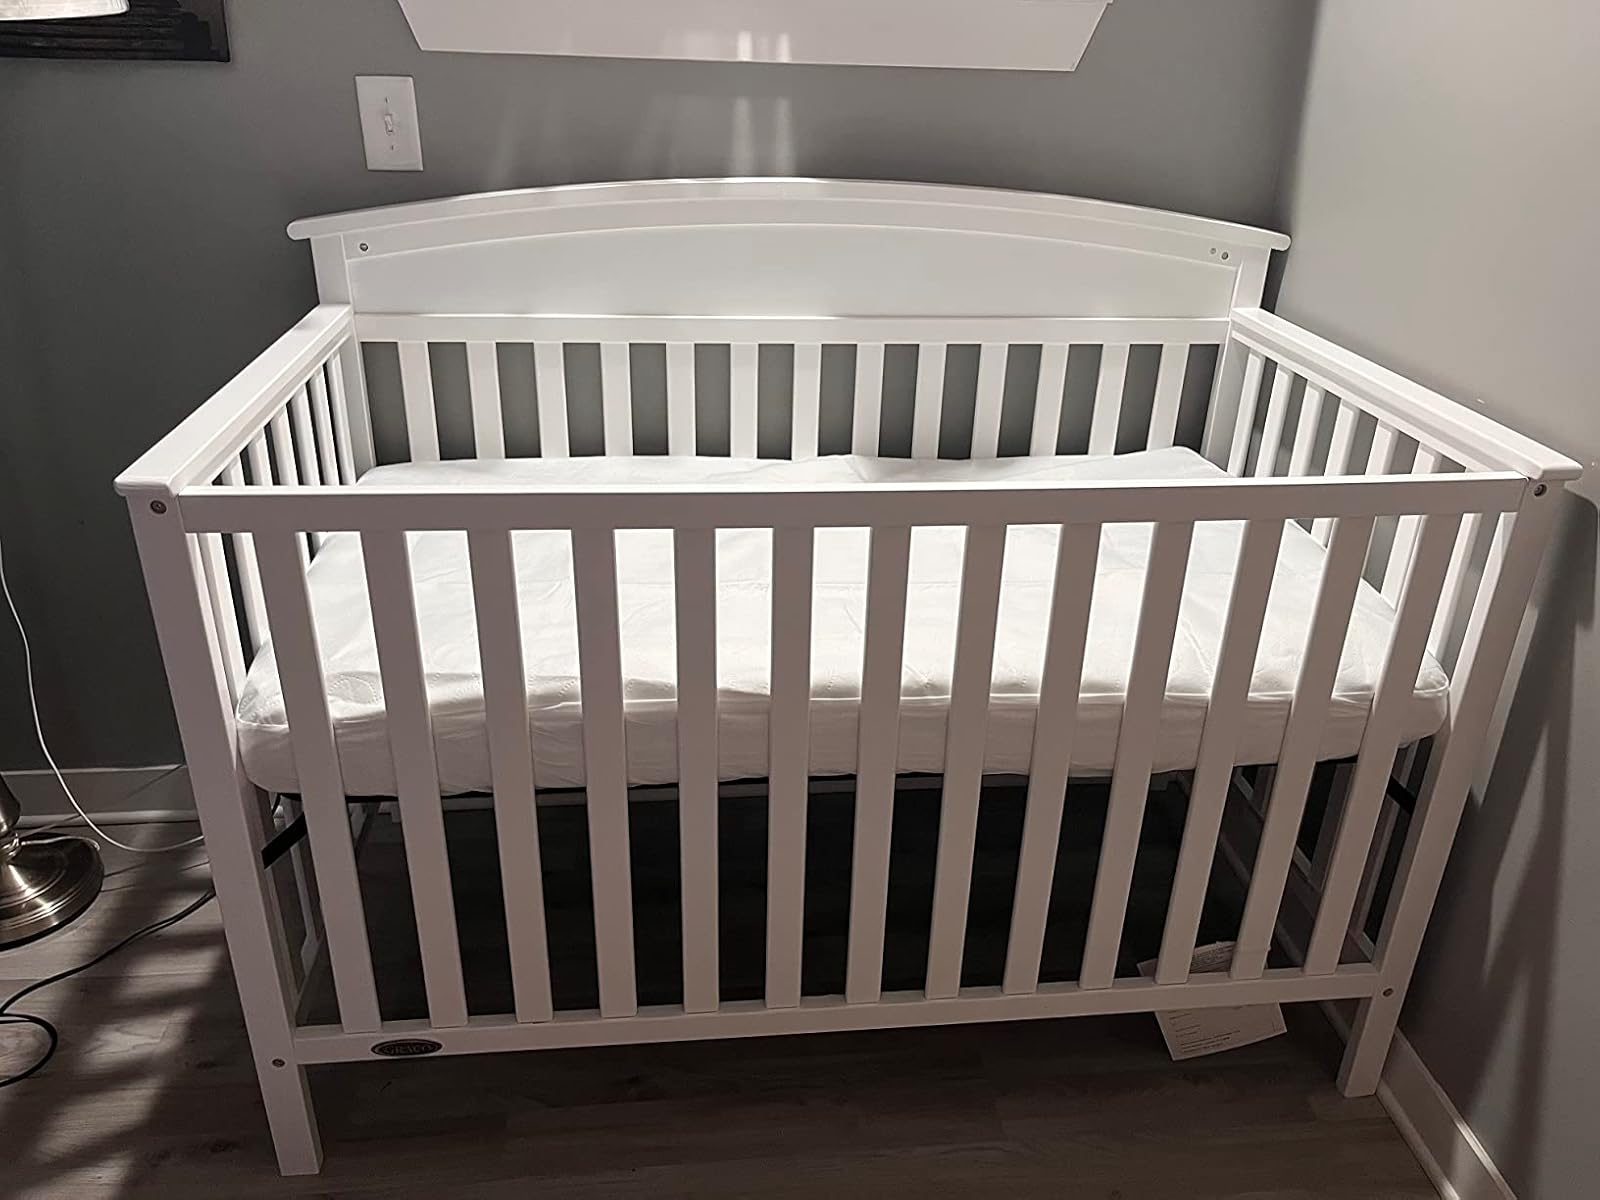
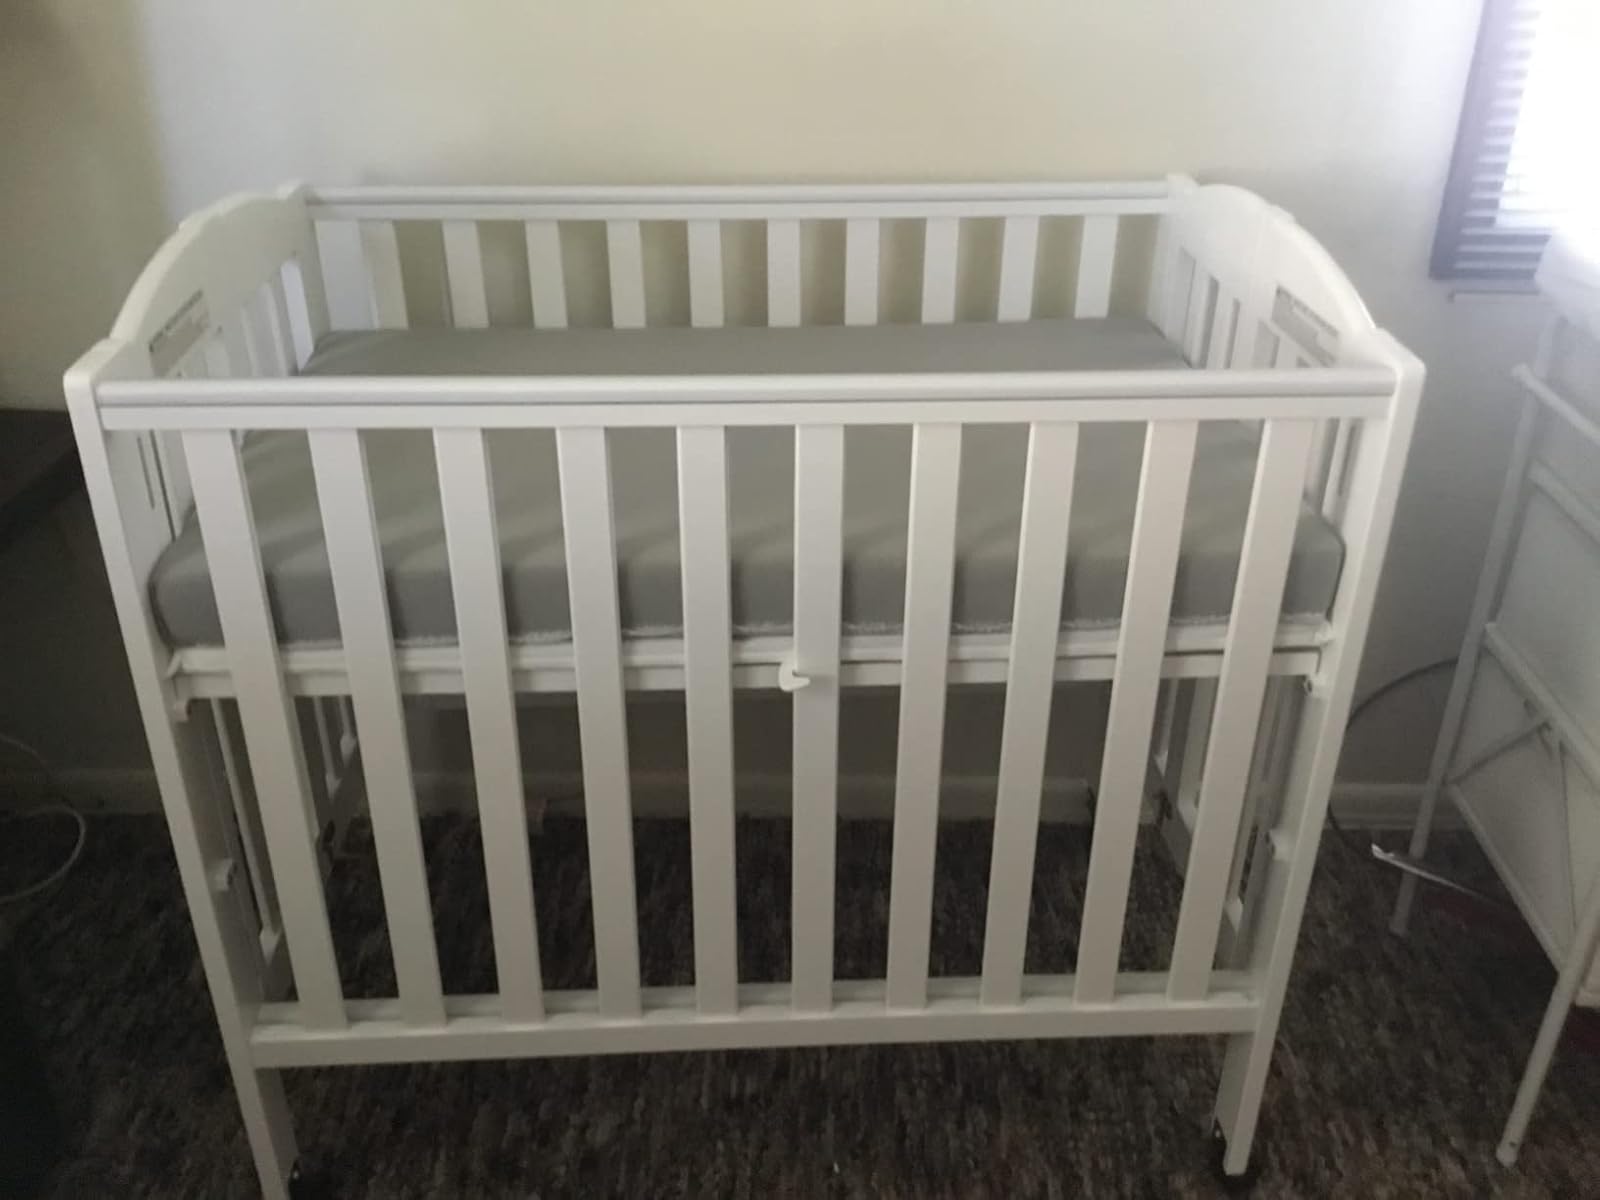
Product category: products_crib
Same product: no